Norihiro Inoue

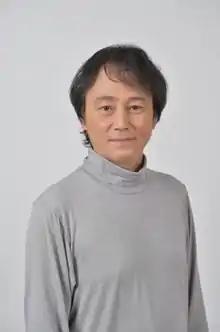

He graduated from Hosei University in 1982, and soon after in 1985, began acting in numerous TV dramas, anime television series, and stage plays.